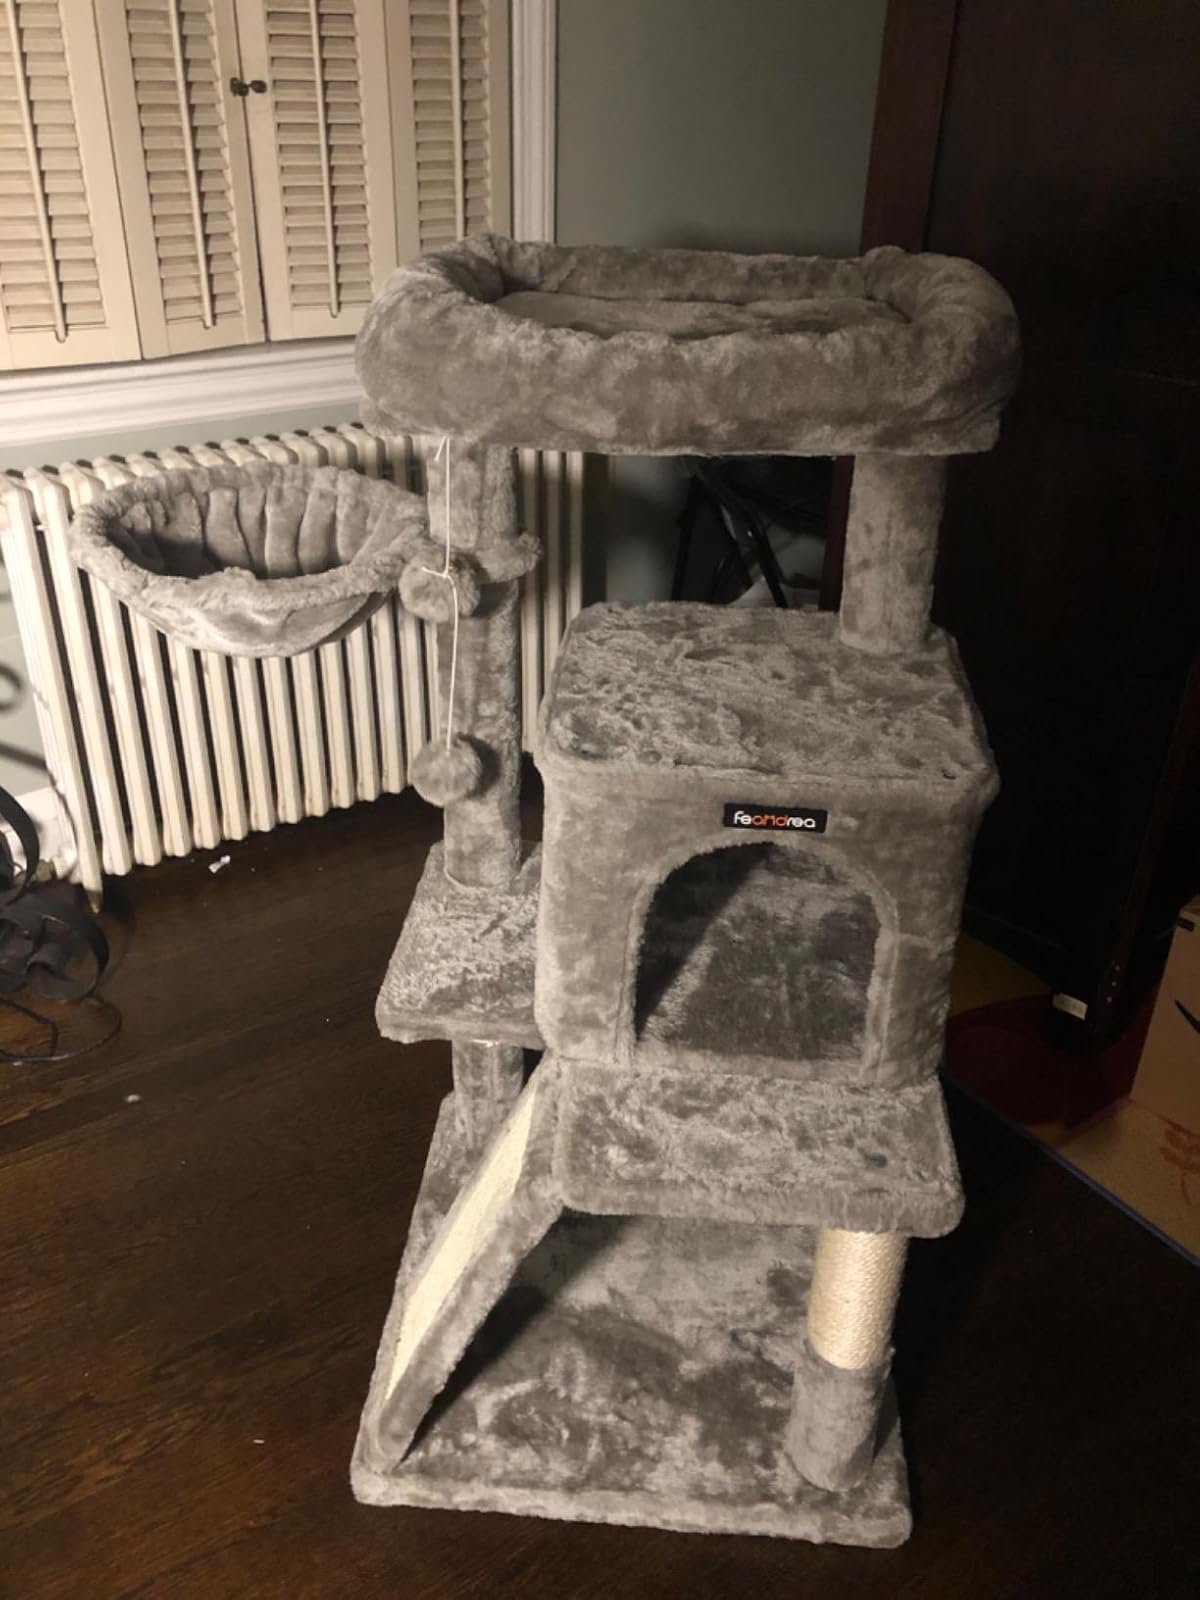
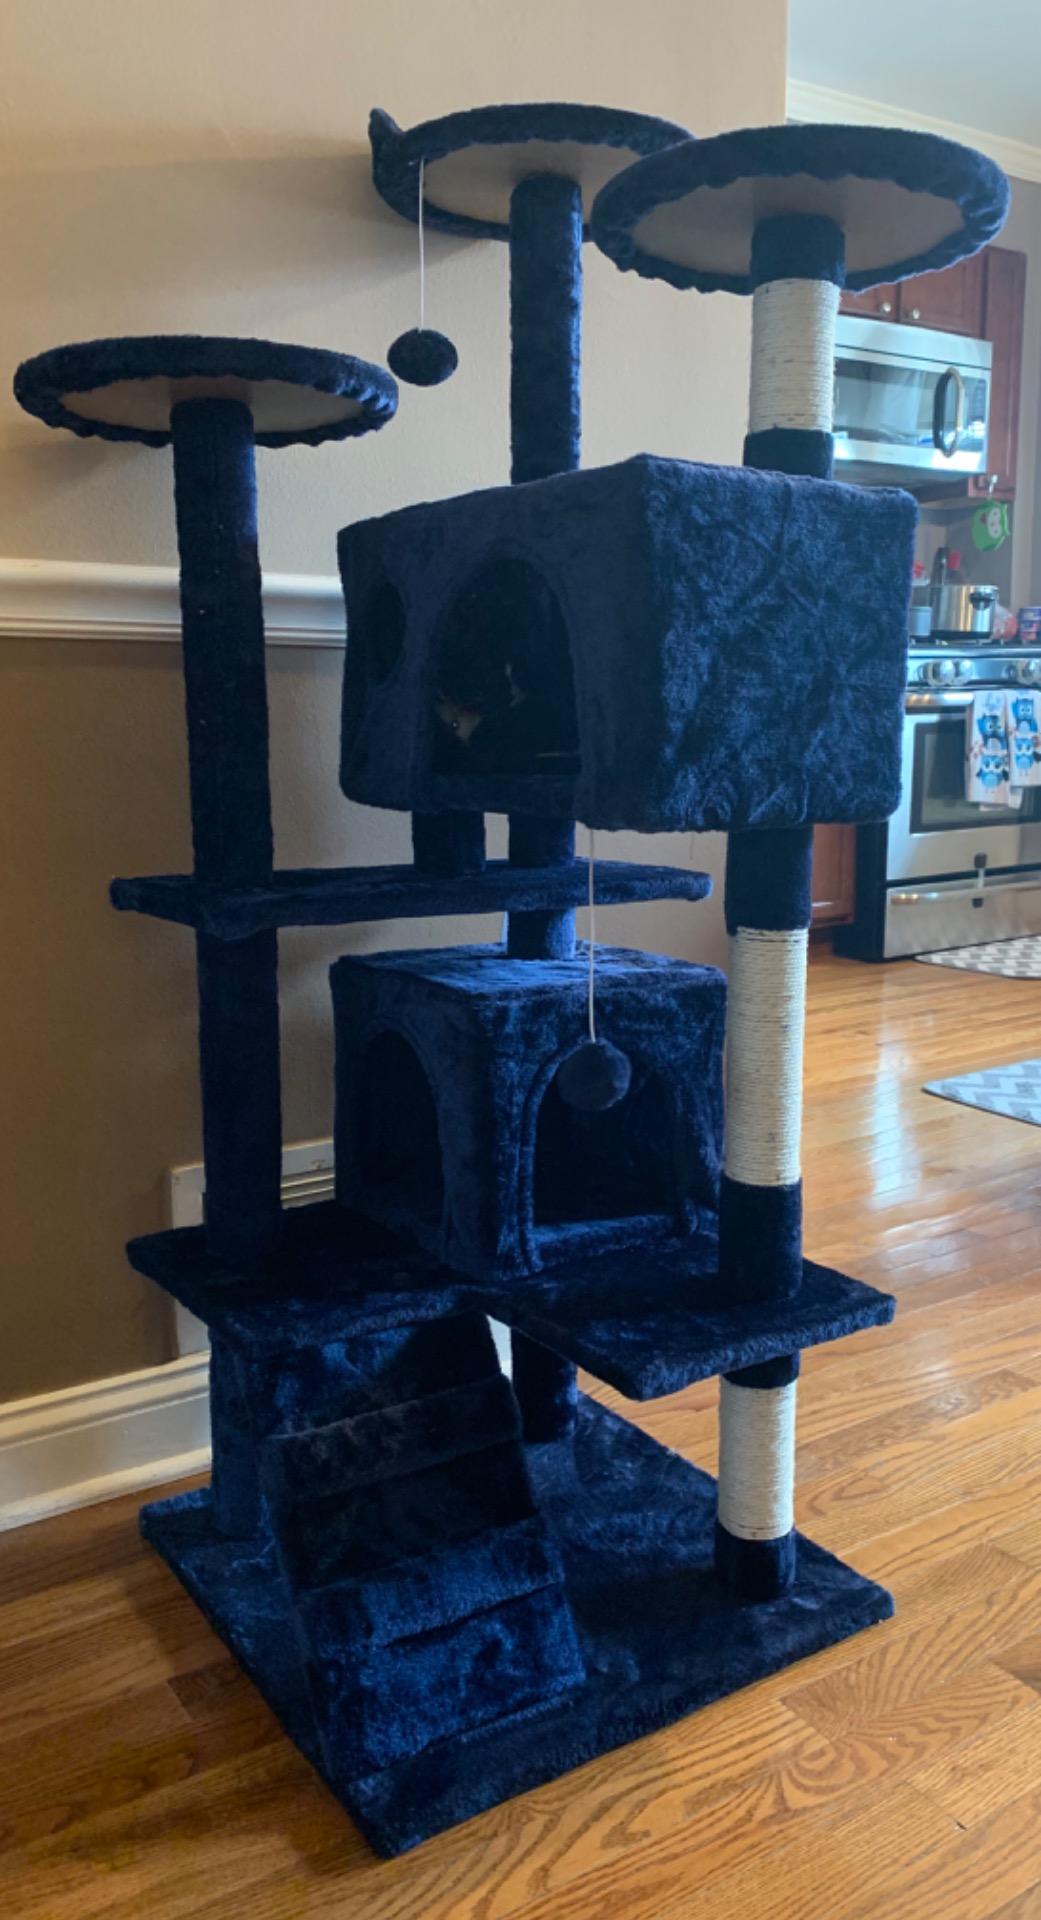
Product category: items_cat tree
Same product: no